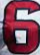
Number: 6